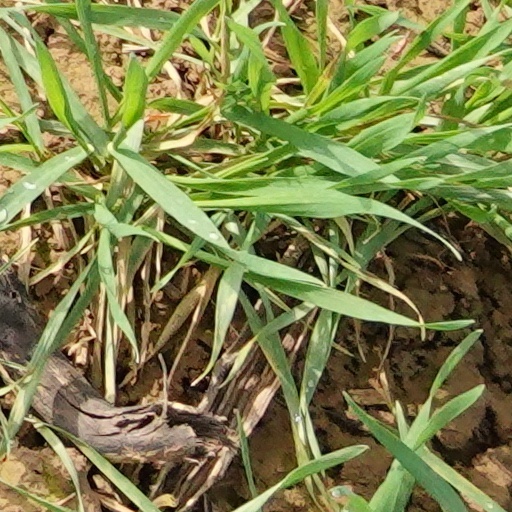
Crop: wheat